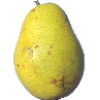
Label: Pear Monster 1